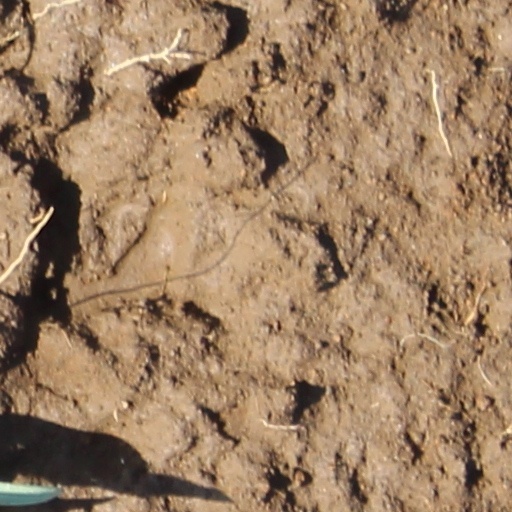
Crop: wheat